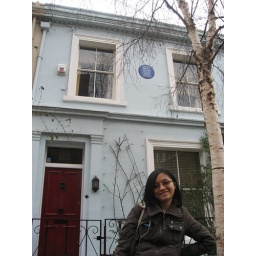
some important person has lived in that house before or something like that